T-54/T-55

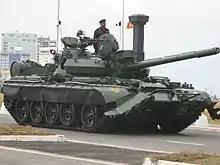
Sri Lanka Army T-55AM2

A wide array of upgrades in different price ranges are provided by many manufacturers in different countries, intended to bring the T-54/55 up to the abilities of newer MBTs, at a lower cost. Upgrades include new engines, explosive reactive armour, new main armament such as 120 mm or 125 mm guns, active protection systems, and fire control systems with range-finders or thermal sights. These improvements make it a potent main battle tank (MBT) for the low-end budget, even to this day.